Muanenguba Lakes

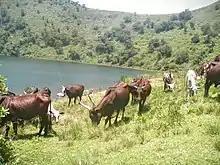
Grazing cattle at Muanenguba Lakes in Cameroon

Muanenguba lakes are a pair of caldera lakes on Mount Manengouba found in Bangem subdivision in the Kupe-muanenguba Division of the Southwest region of Cameroon. Surrounded by a park of vegetation, it is bounded by the neighboring Littoral region in Cameroon.